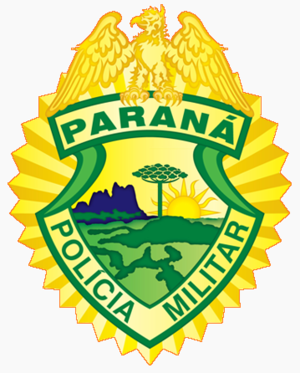
Les polices militaires sont des forces auxiliaires et de réserve de l'armée de terre du Brésil, et font partie du système de sécurité publique et de protection sociale brésilienne. Ses membres sont appelés les militaires des États.